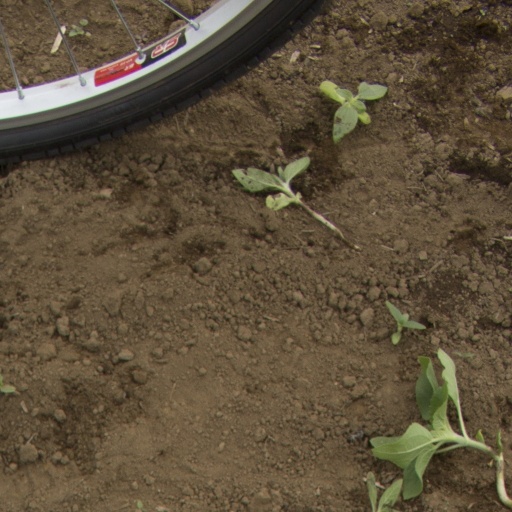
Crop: Jerusalem artichoke